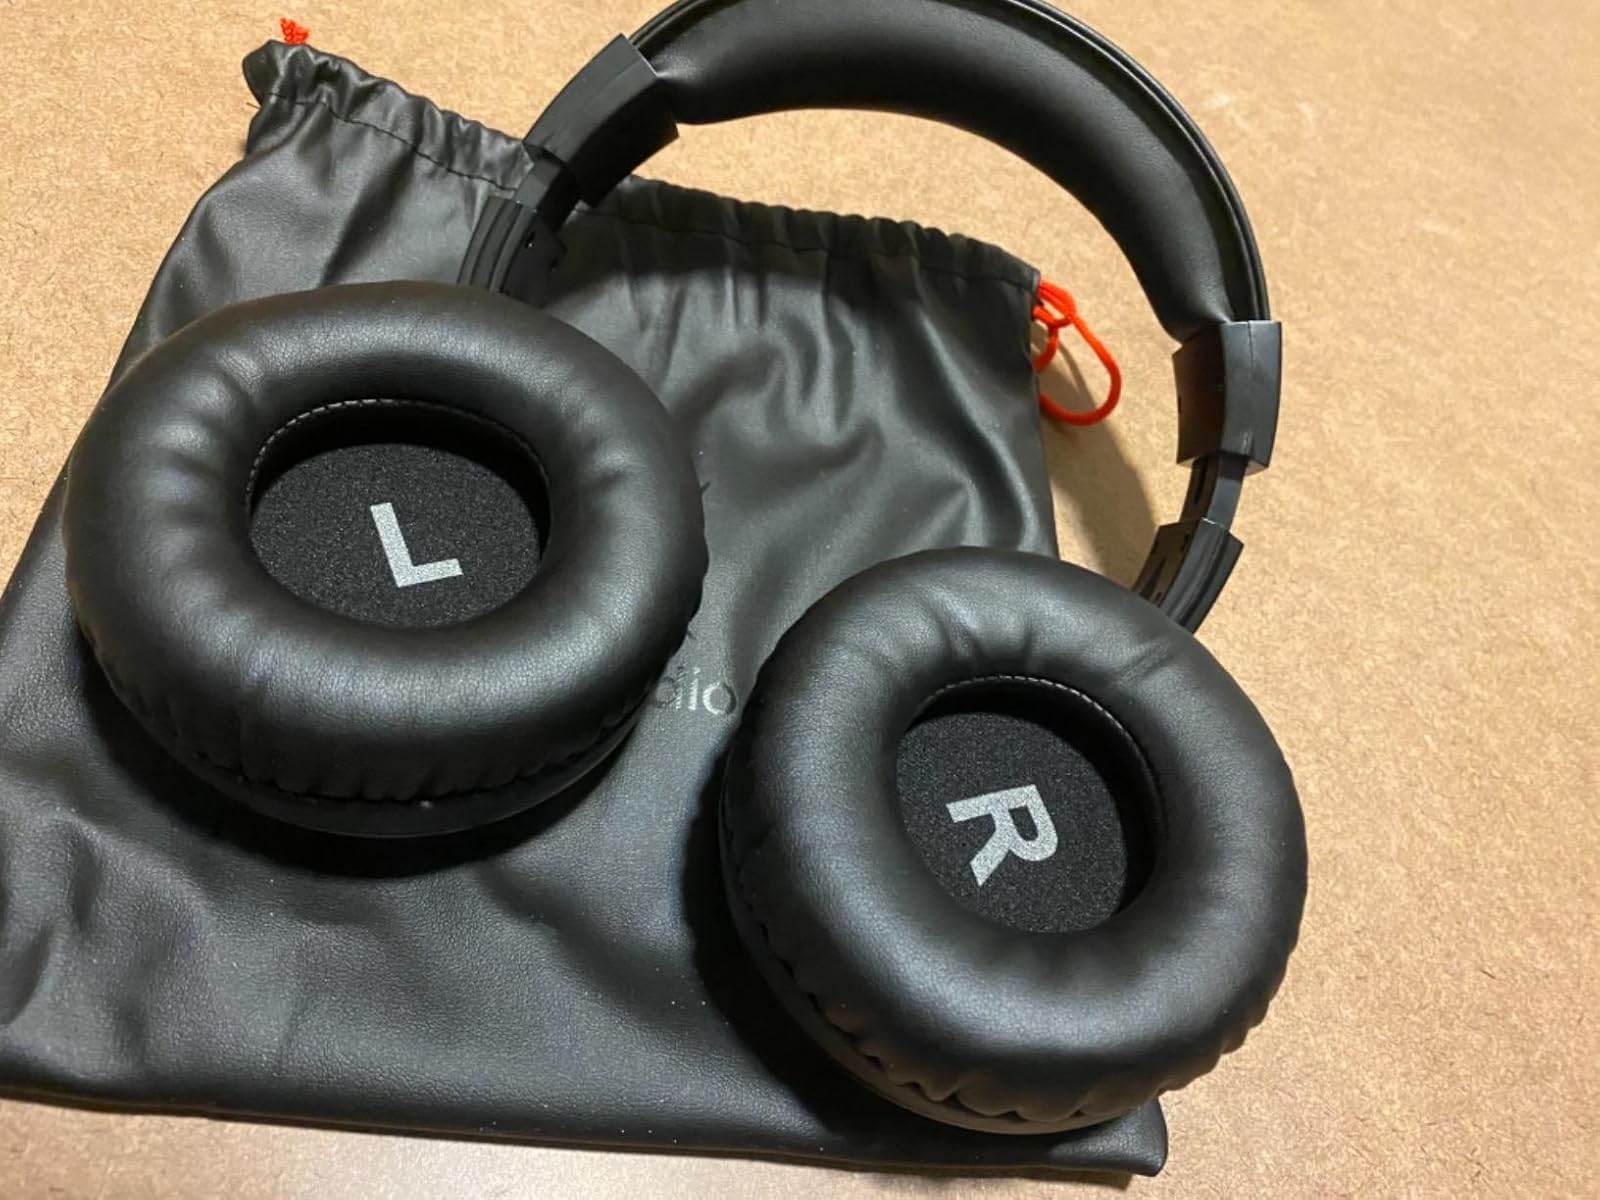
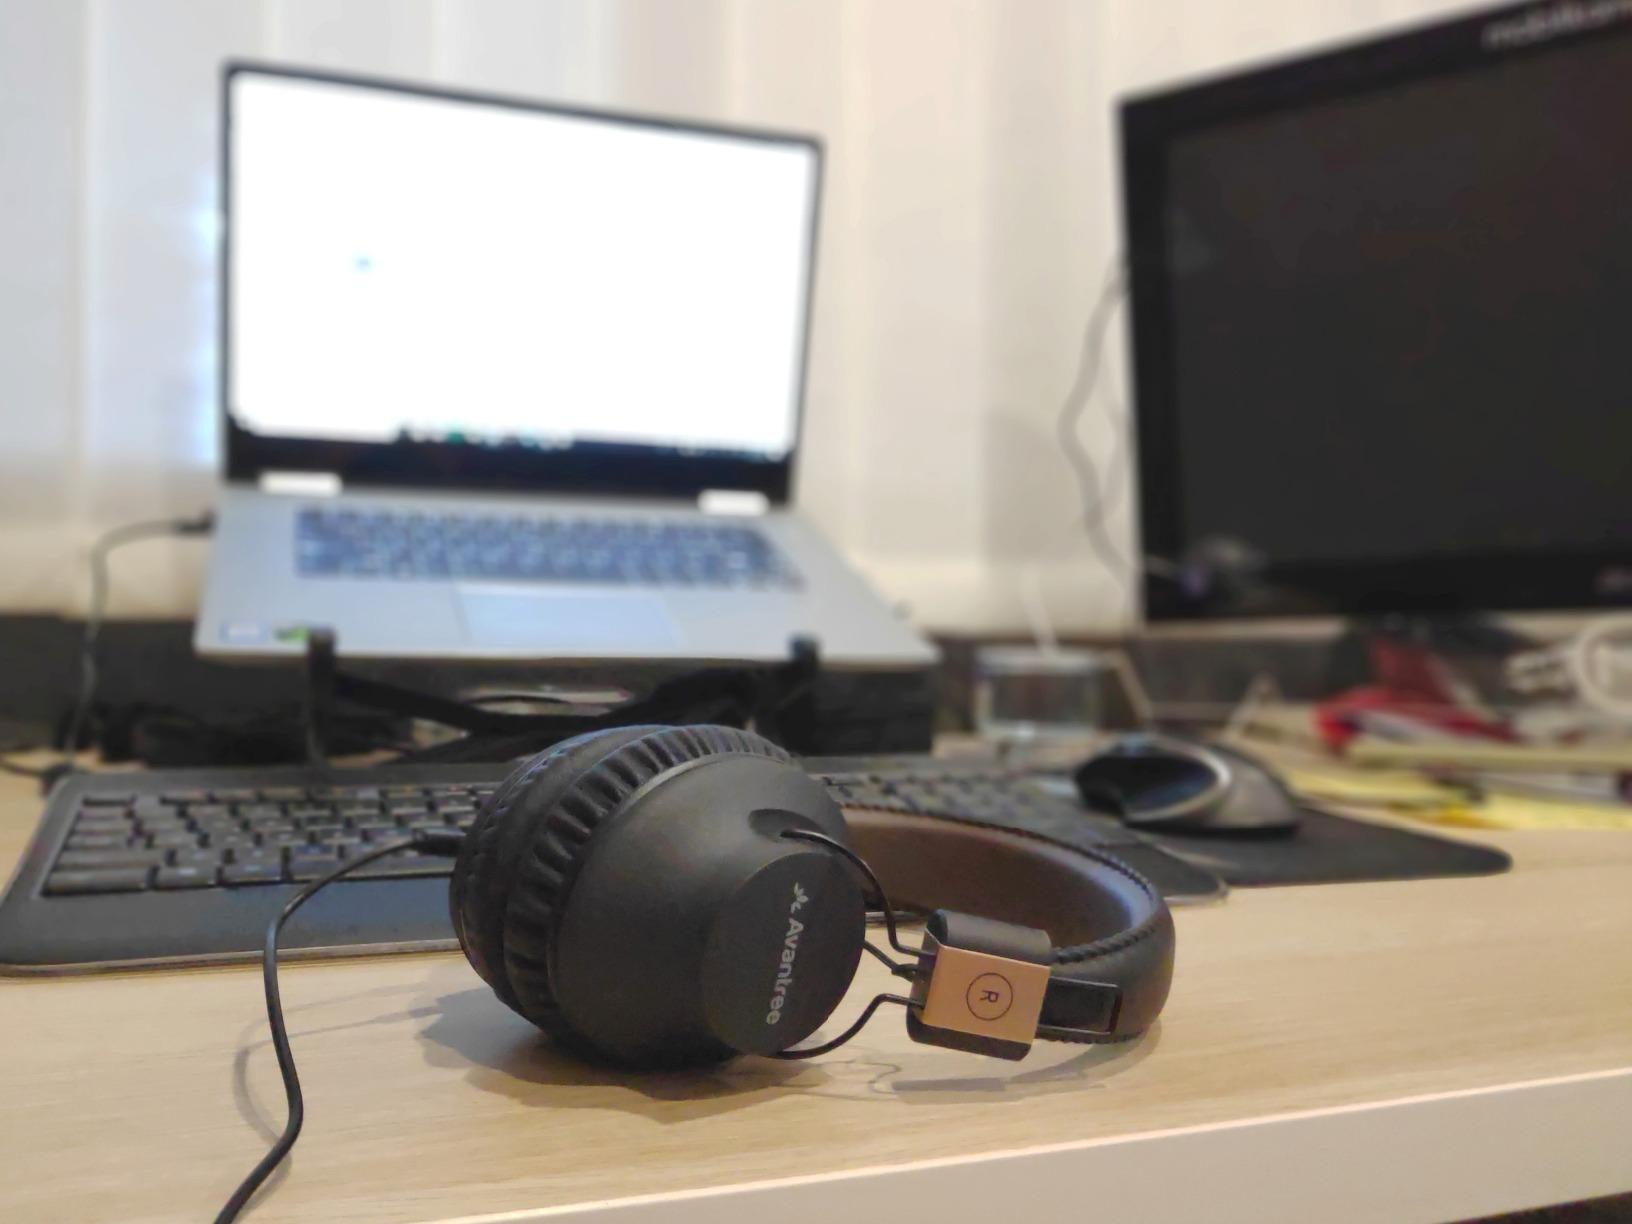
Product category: headphones
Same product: no